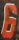
Number: 6